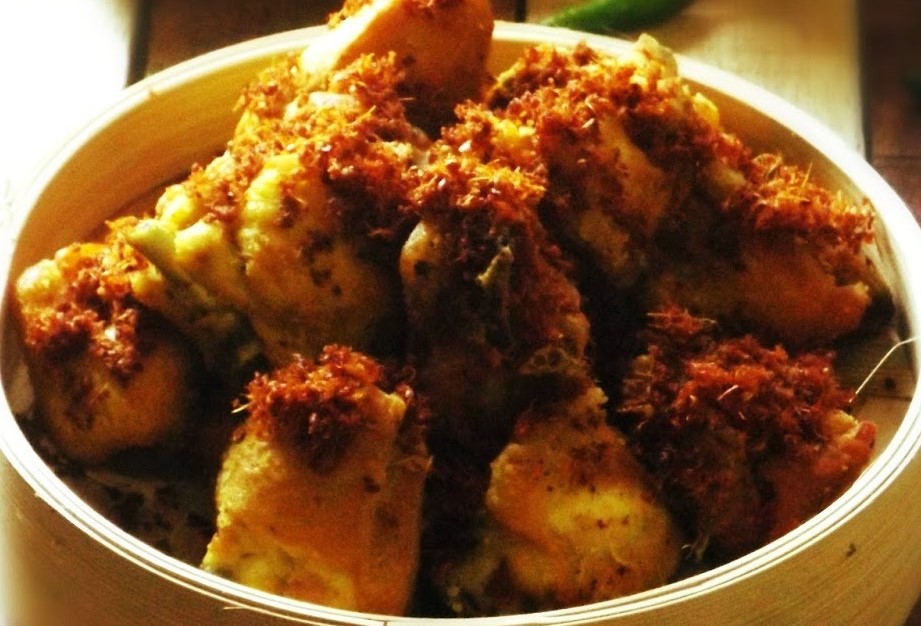
Label: ayam_goreng